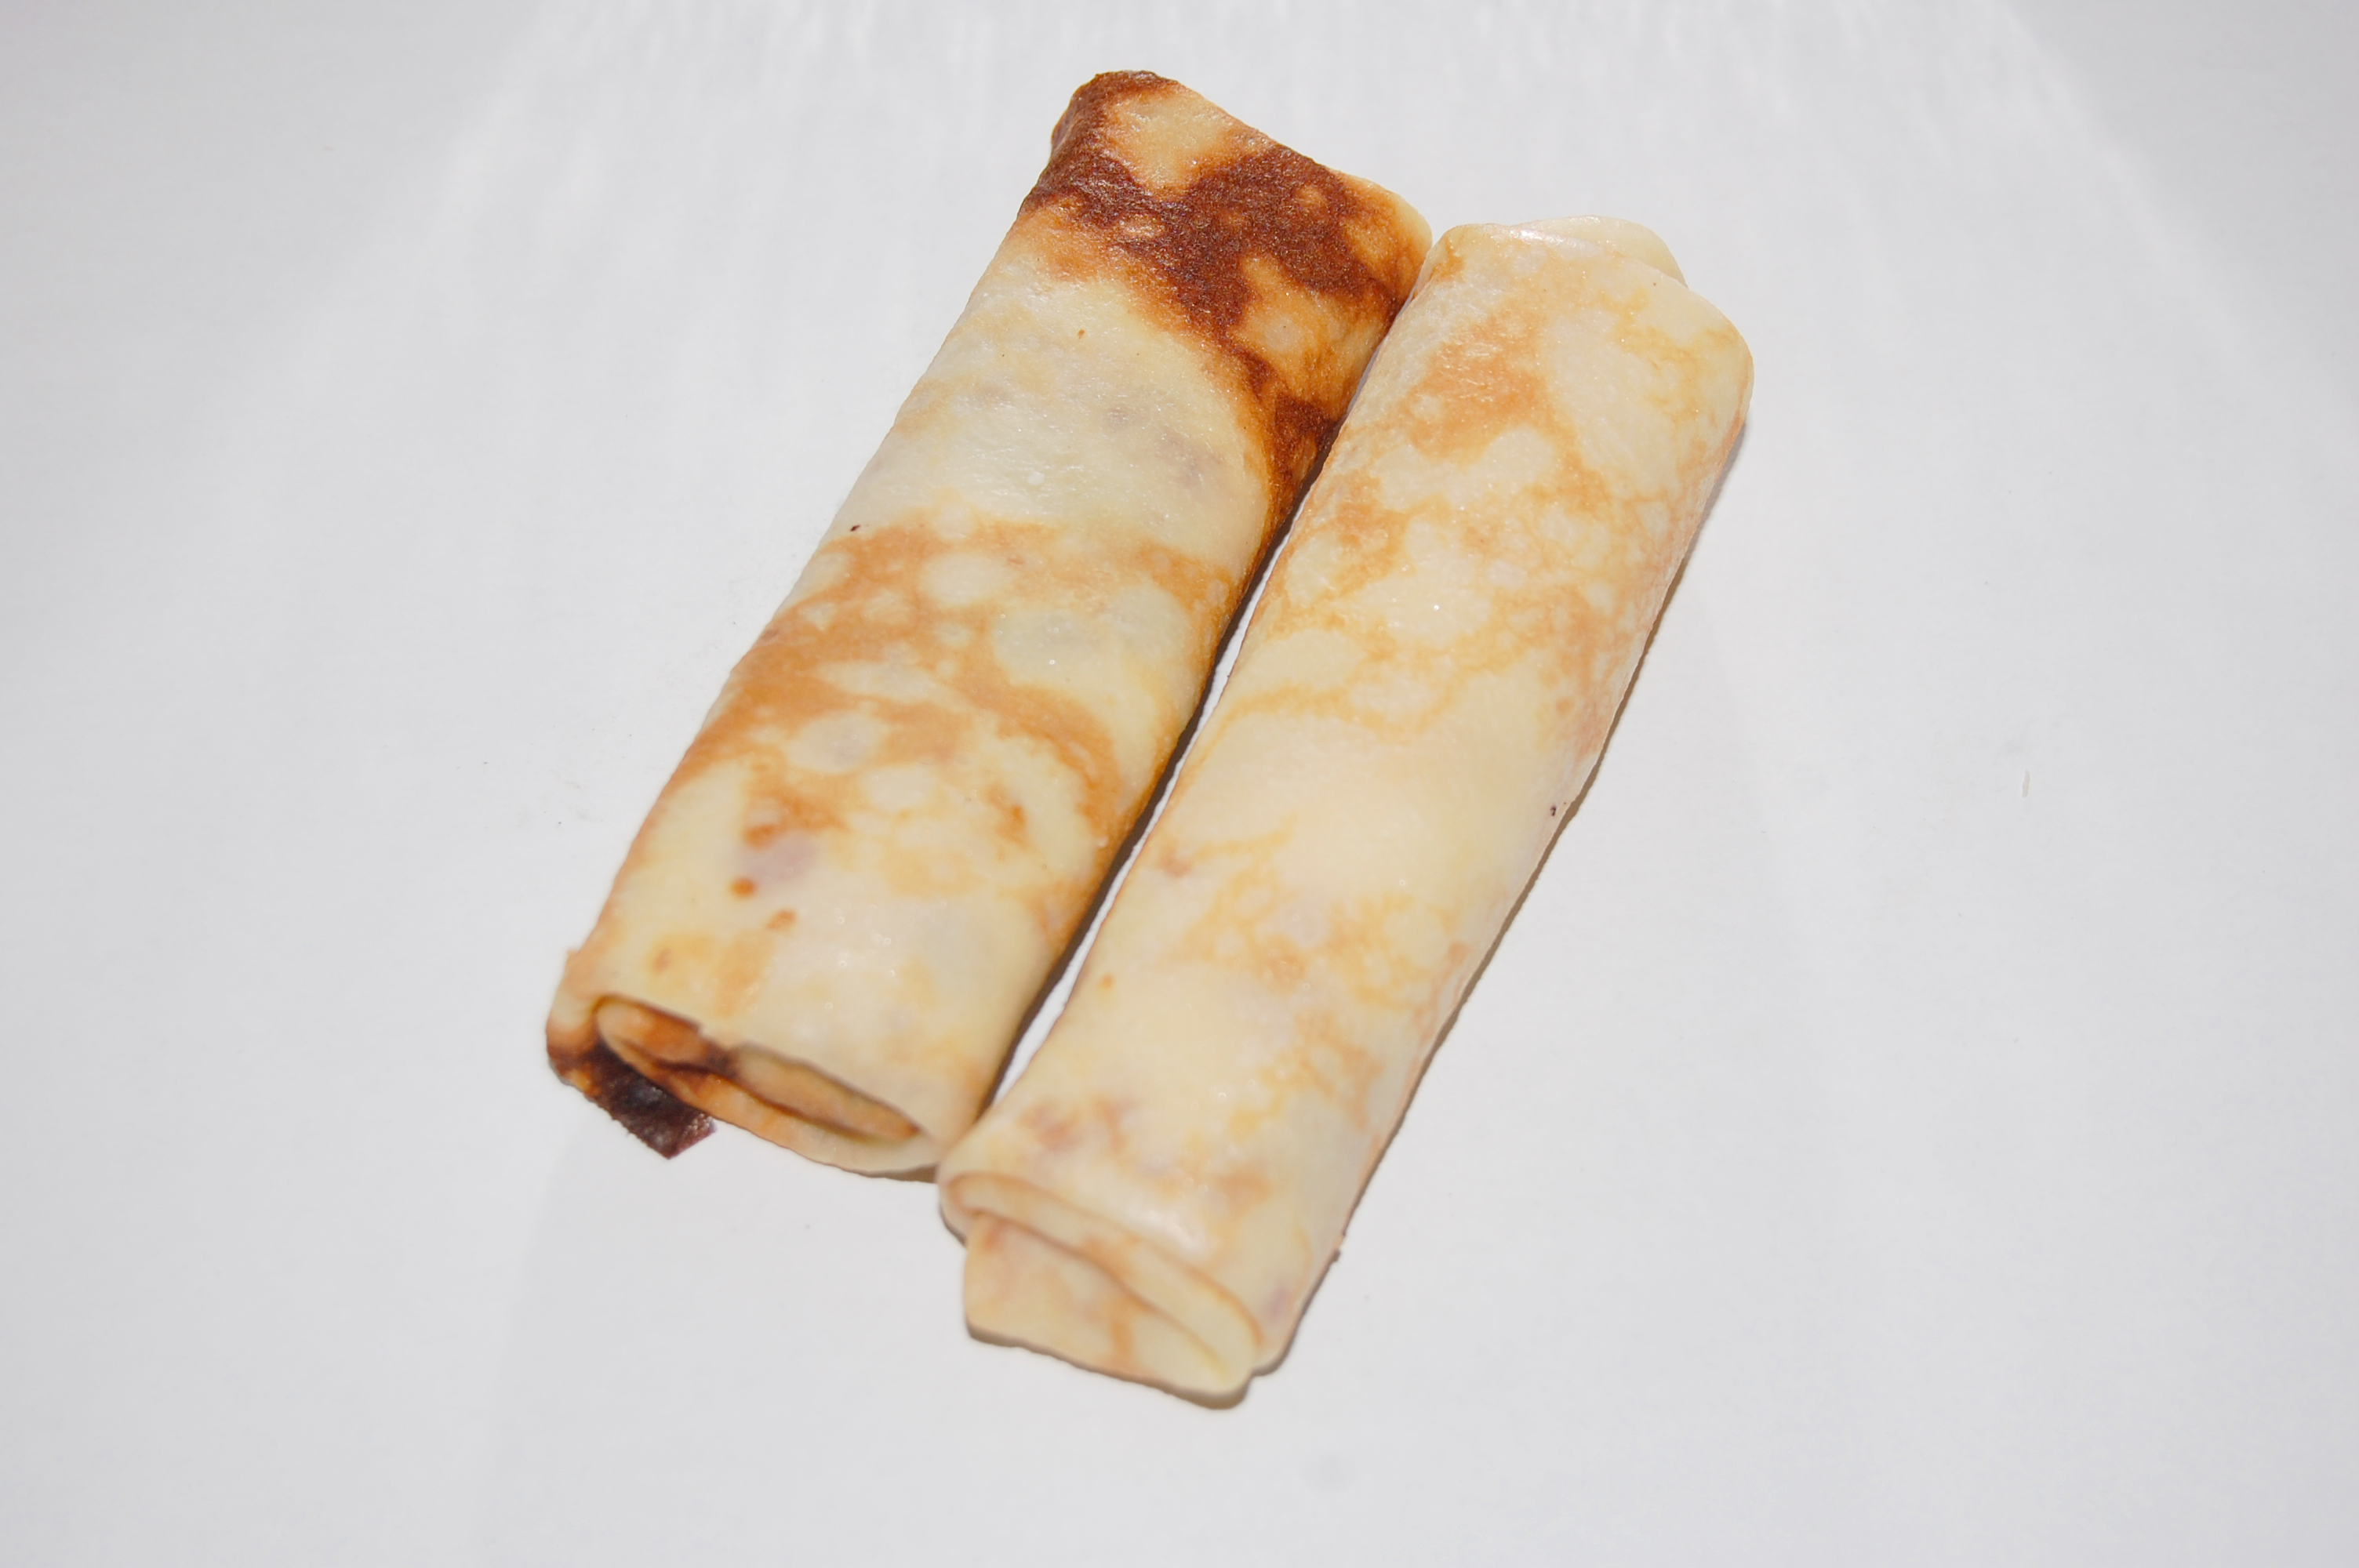
pancakes, food, carnival, stuffing, cottage cheese, meals, delicious, cuisine, cooking, nourishing, useful, health, cook, spring roll, lumpia, dish